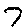
Label: 7